List of birds of Mauritius

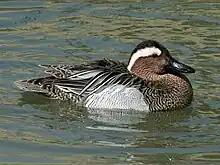
Garganey

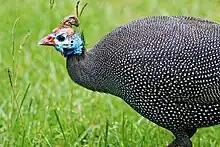
Helmeted guineafowl

Anatidae includes the ducks and most duck-like waterfowl, such as geese and swans. These birds are adapted to an aquatic existence with webbed feet, flattened bills, and feathers that are excellent at shedding water due to an oily coating.